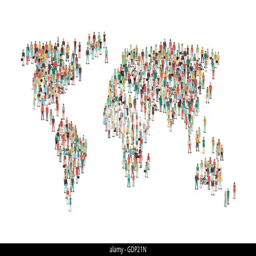
crowd of people composing a world map , aerial view , global community , international communications and human rights